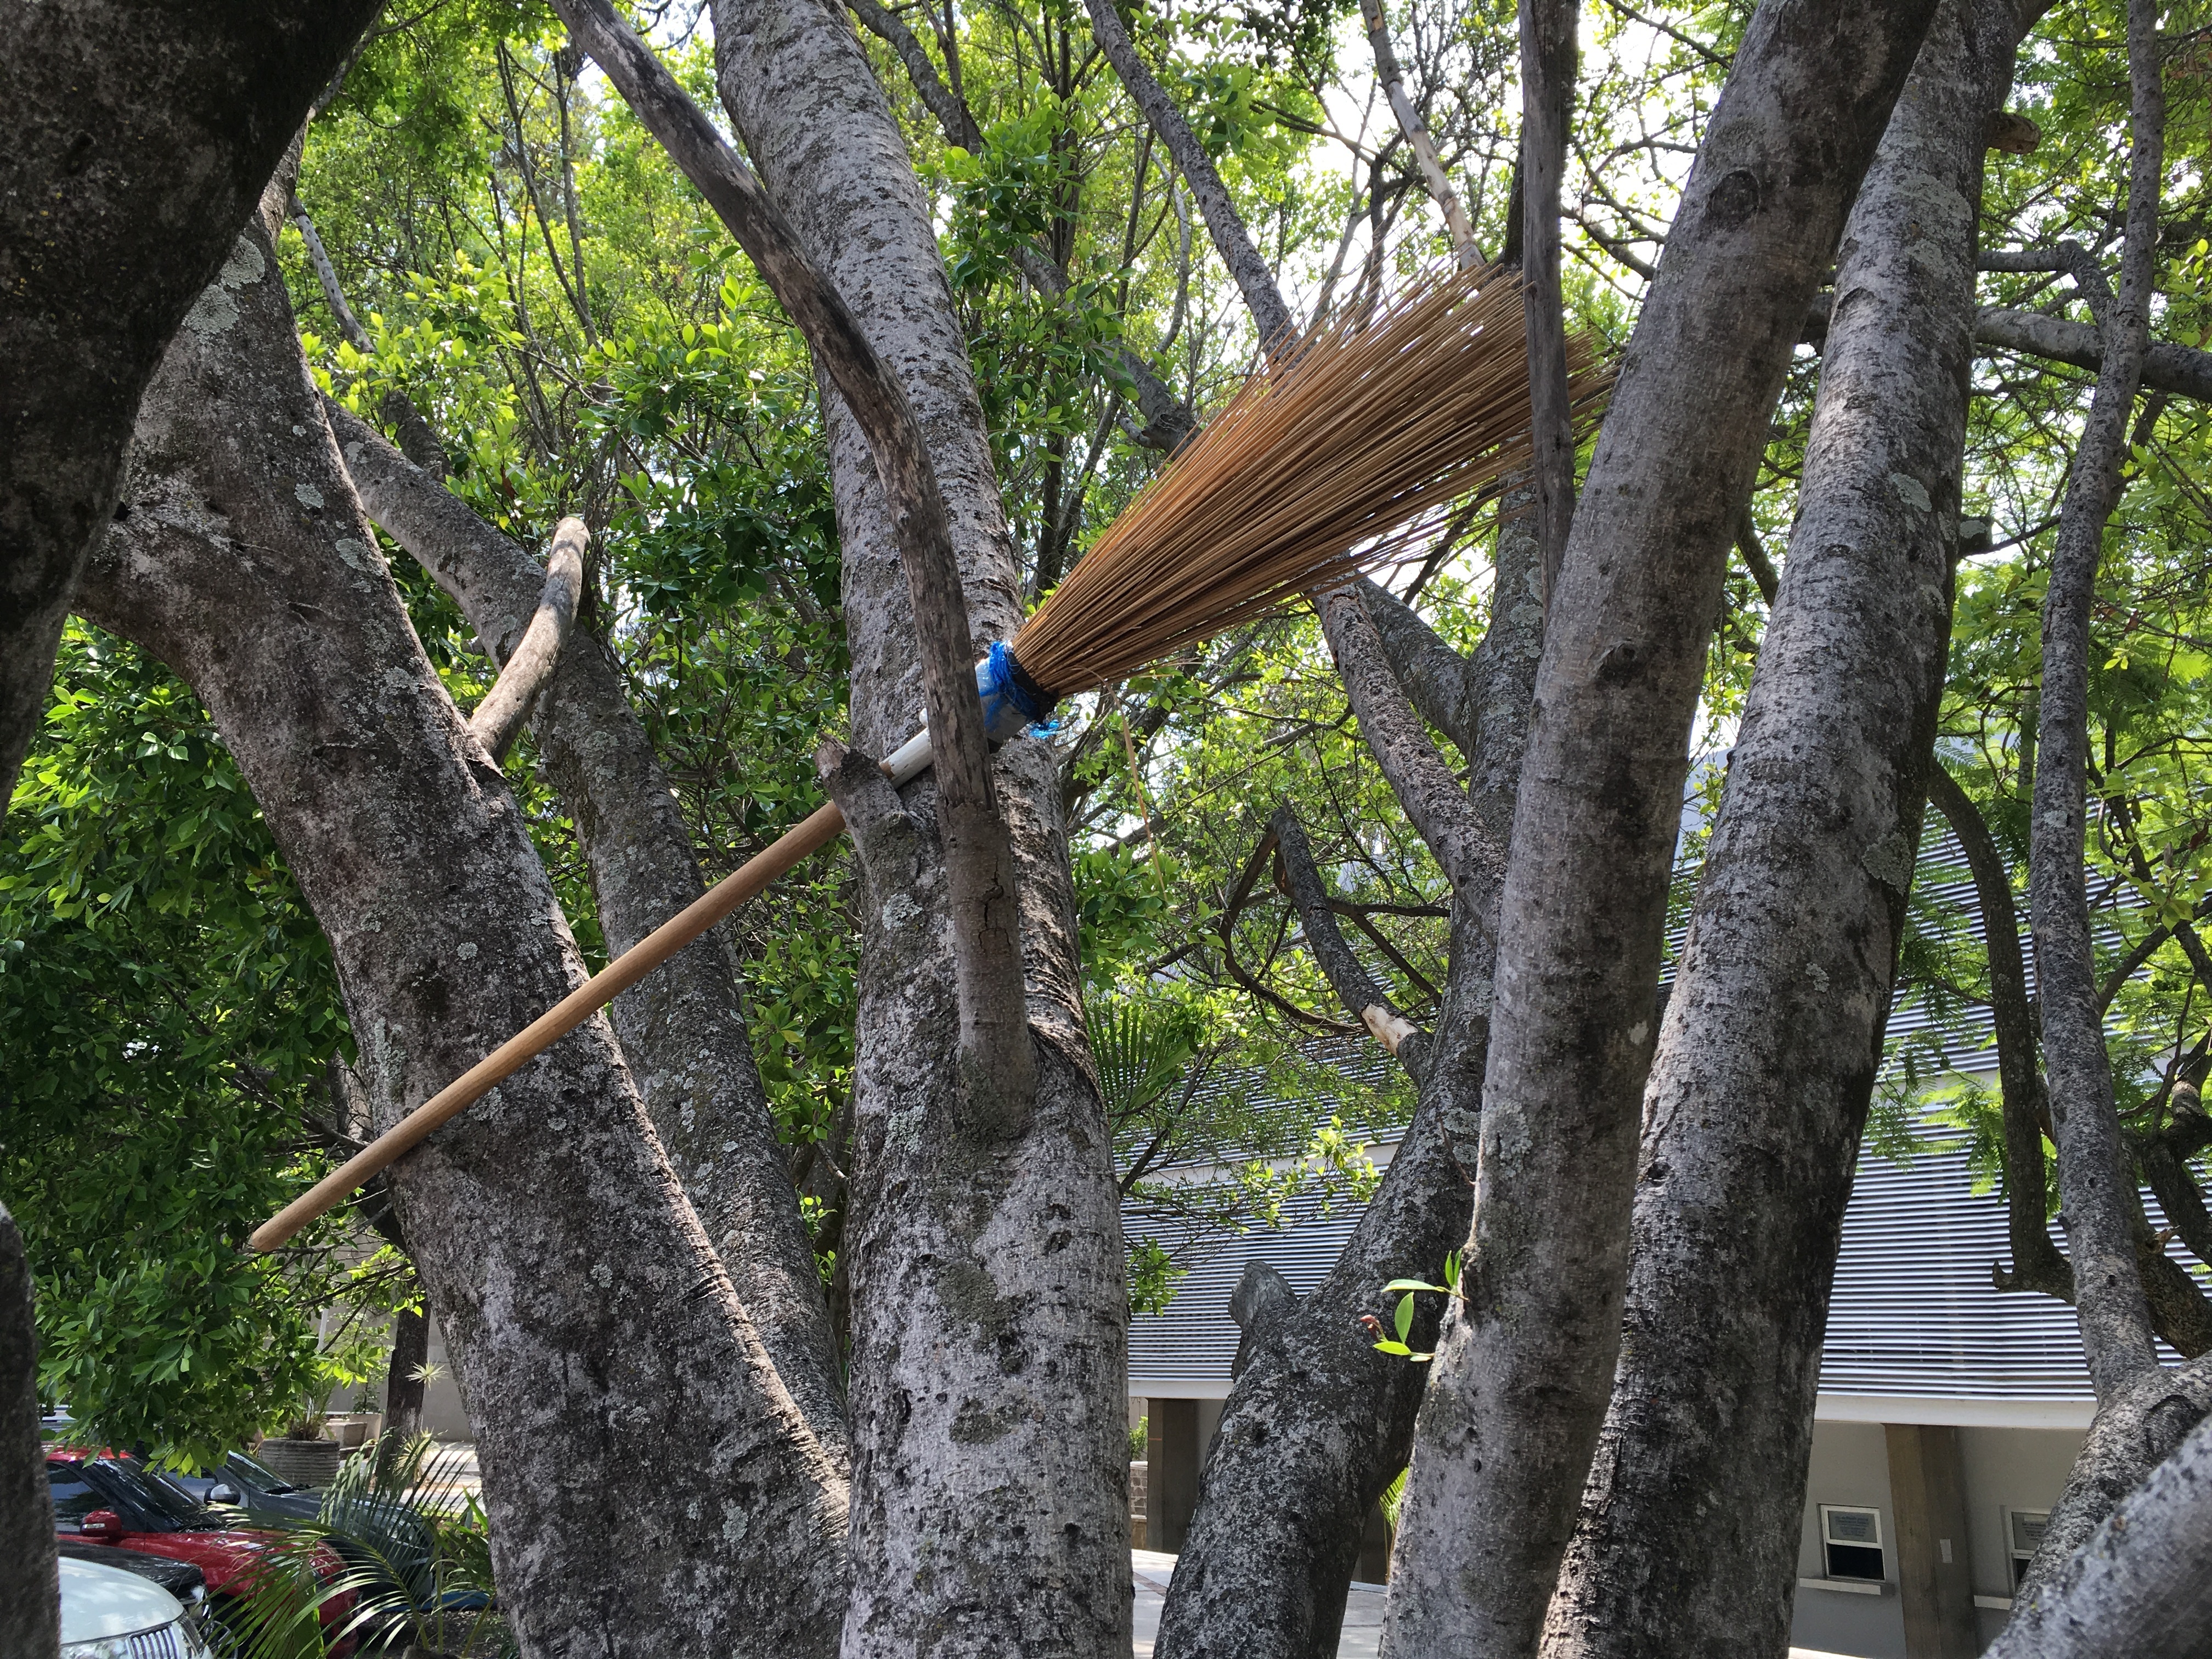
tree, forest, branch, plant, leaf, flower, trunk, jungle, botany, rainforest, woody plant